Mauritius

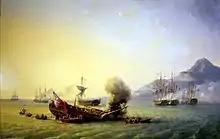
The Battle of Grand Port between French and British naval forces, 20–27 August 1810

From 1767 to 1810, except for a brief period during the French Revolution when the inhabitants set up a government virtually independent of France, the island was controlled by officials appointed by the French government. Jacques-Henri Bernardin de Saint-Pierre lived on the island from 1768 to 1771, then went back to France, where he wrote "Paul et Virginie", a love story that made the Isle de France famous wherever the French language was spoken. In 1796 the settlers broke away from French control when the government in Paris attempted to abolish slavery. Two famous French governors were the Vicomte de Souillac (who constructed the Chaussée in Port Louis and encouraged farmers to settle in the district of Savanne) and Antoine Bruni d'Entrecasteaux (who saw to it that the French in the Indian Ocean should have their headquarters in Mauritius instead of Pondicherry in India). Charles Mathieu Isidore Decaen was a successful general in the French Revolutionary Wars and, in some ways, a rival of Napoléon I. He ruled as Governor of Isle de France and Réunion from 1803 to 1810. British naval cartographer and explorer Matthew Flinders was arrested and detained by General Decaen on the island from 1803 to 1810, in contravention of an order from Napoléon. During the Napoleonic Wars, Mauritius became a base from which French corsairs organised successful raids on British commercial ships. The raids continued until 1810, when a Royal Navy expedition led by Commodore Josias Rowley, R.N., an Anglo-Irish aristocrat, was sent to capture the island. Despite winning the Battle of Grand Port against the British, the French could not prevent the British from landing at Cap Malheureux three months later. They formally surrendered the island on the fifth day of the invasion, 3 December 1810, on terms allowing settlers to keep their land and property and to use the French language and law of France in criminal and civil matters. Under British rule, the island's name reverted to Mauritius.